York

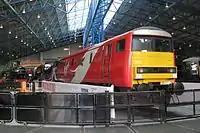

The city underwent a period of economic decline during the Tudor period. Under King Henry VIII the Dissolution of the Monasteries saw the end of York's many monastic houses, including several orders of friars, the hospitals of St Nicholas and of St Leonard, the largest such institution in the north of England. This led to the Pilgrimage of Grace, an uprising of northern Catholics in Yorkshire and Lincolnshire opposed to religious reform. Henry VIII restored his authority by establishing the Council of the North in York in the dissolved St Mary's Abbey. The city became a trading and service centre during this period. King Henry VIII spent a lot of time travelling around the country on official Royal Tours also known as "progresses." In 1541 Henry VIII and Catherine Howard visited the city of York on their royal tour. The royal party would have been met outside the walls by civic dignitaries before formally entering the city. The civic dignitary would have been the Lord Mayor of York, who at the time of their arrival on 15 September 1541 was Robert Hall. He owned the residential property at 74 Low Petergate. Following a special service held in their honour at York minster, Henry and Catherine rode from the minster down to Petergate, one of the five gateways, and over to the closed Benedictine abbey of St. Mary which had been converted into a palace for the King to stay in while he visited York on his Royal Tour.